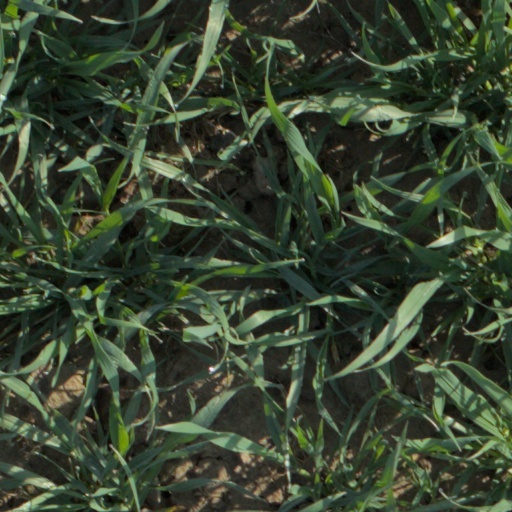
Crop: wheat